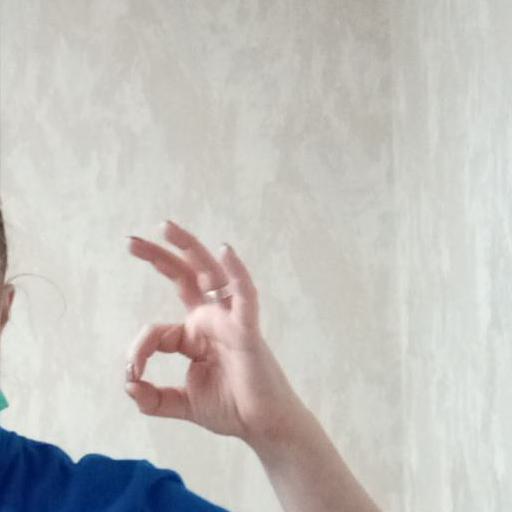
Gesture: ok